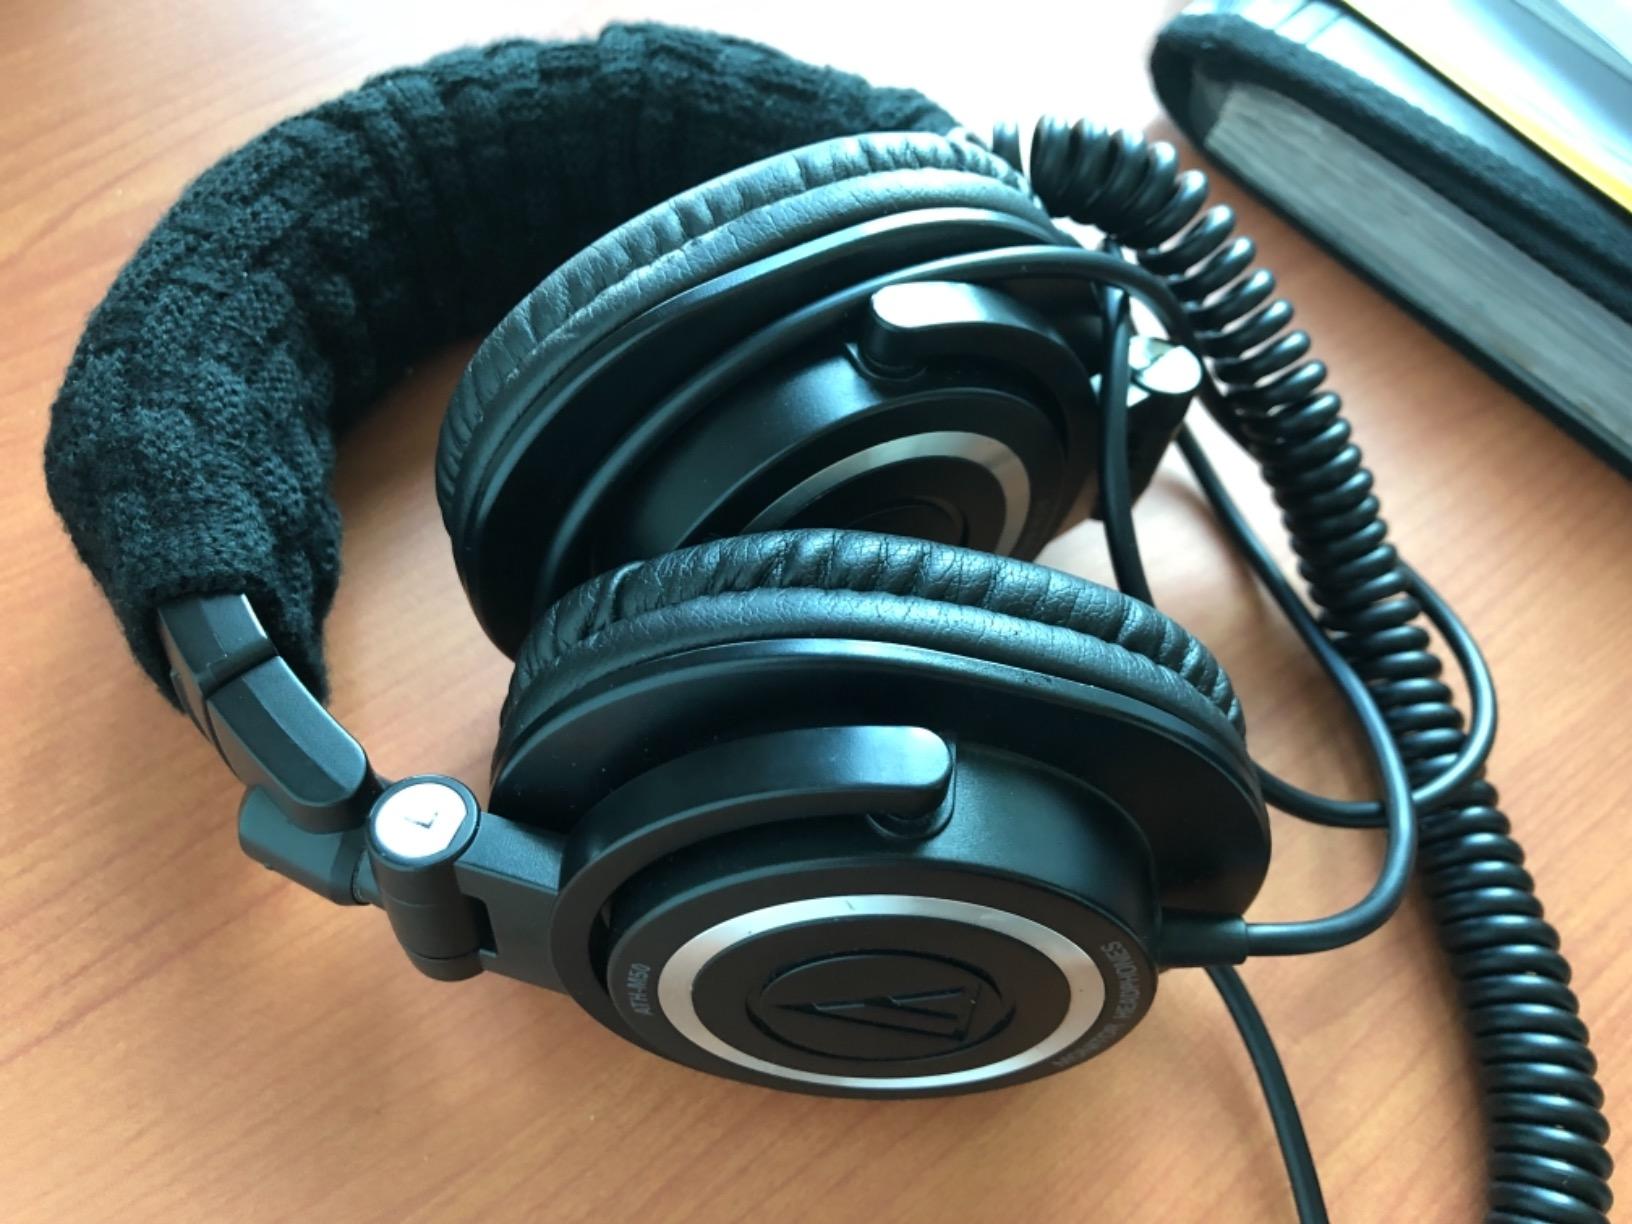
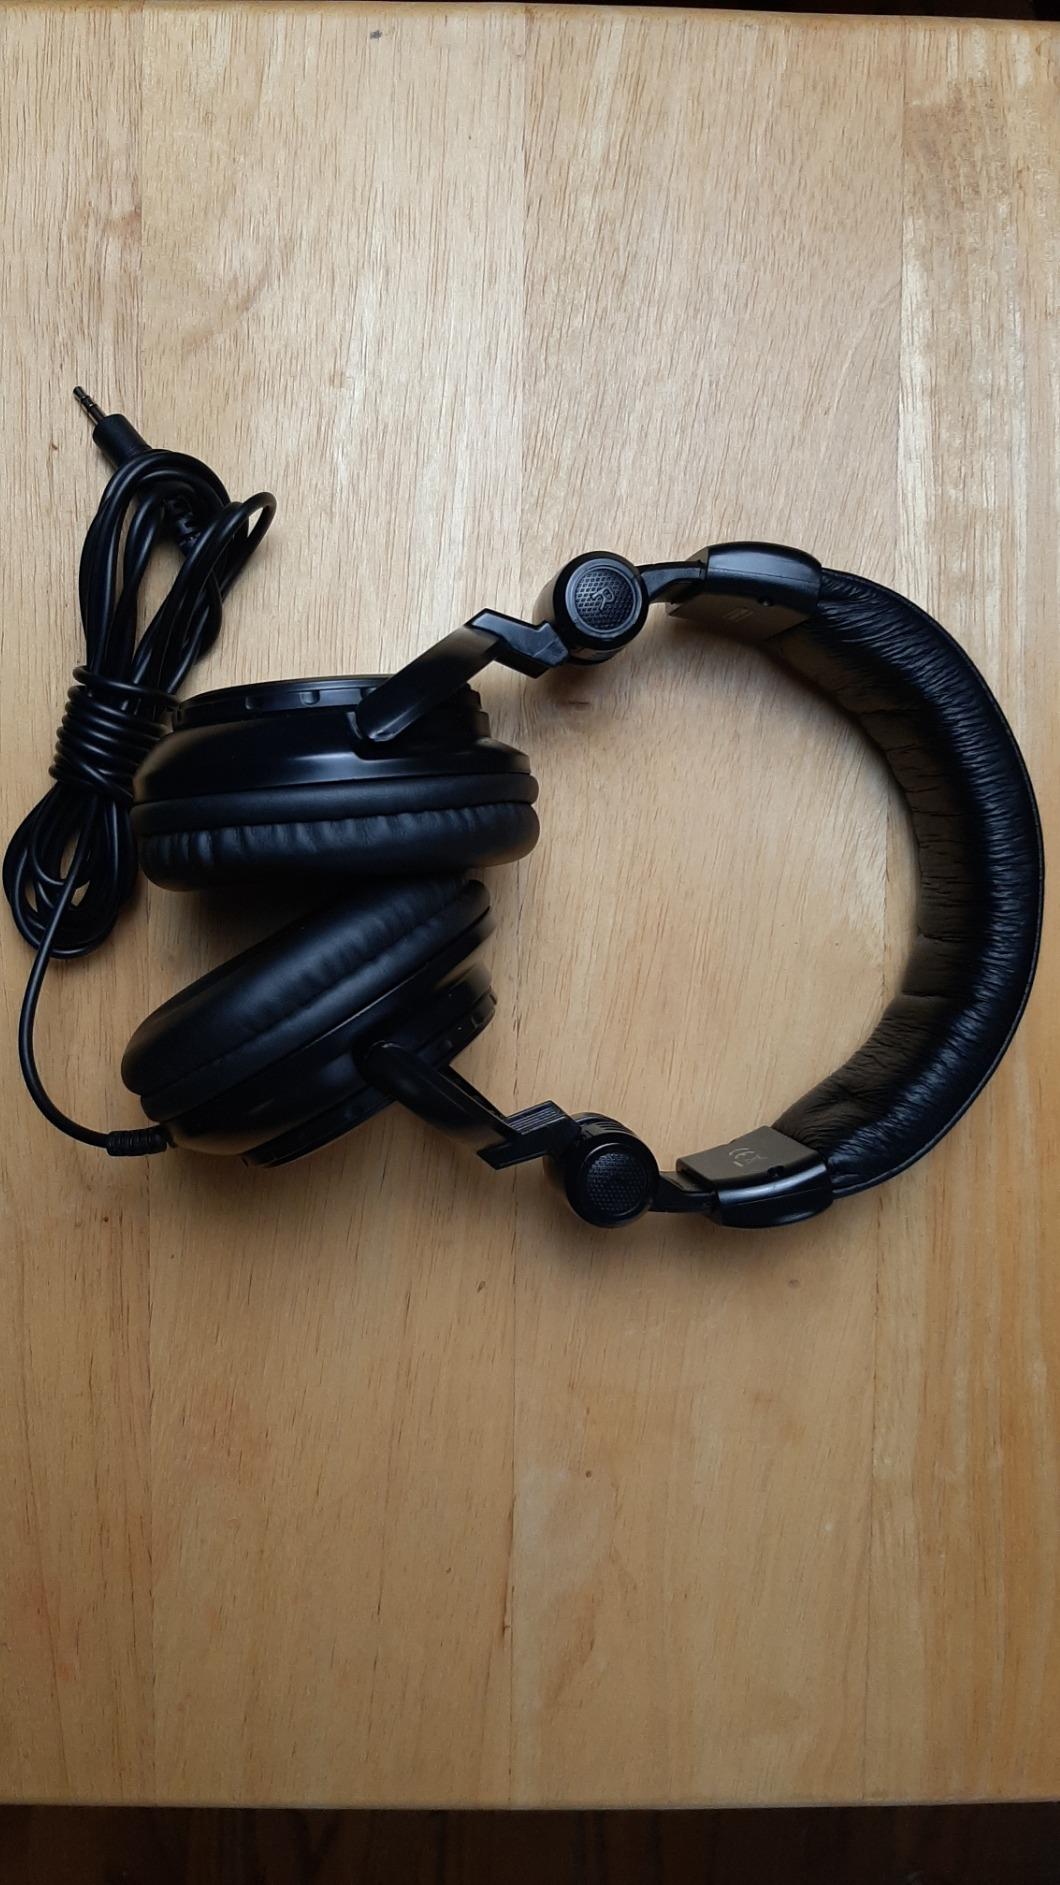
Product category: headphones
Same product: no